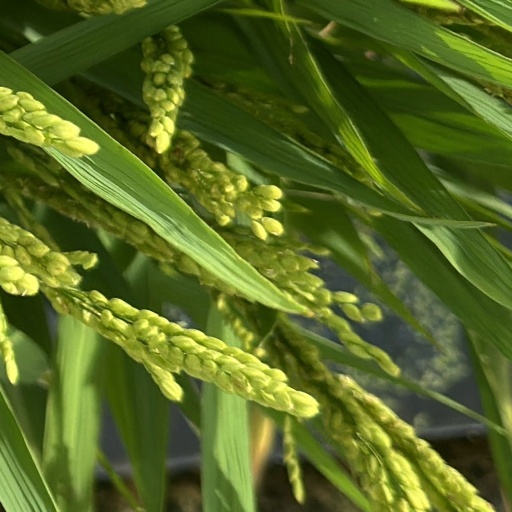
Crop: rice